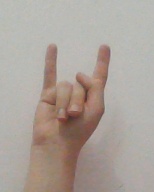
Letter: la